Bath, Somerset

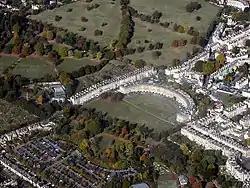
Royal Crescent and Circus from the air (connected by link road, thus creating the famous "question mark" formation). Georgian taste favoured the regularity of Bath's streets and squares and the contrast with adjacent rural nature.

By the 15th century, Bath's abbey church was dilapidated and Oliver King, Bishop of Bath and Wells, decided to rebuild it on a smaller scale in 1500. The new church was completed just a few years before Bath Priory was dissolved in 1539 by Henry VIII. The abbey church became derelict before being restored as the city's parish church in the Elizabethan era, when the city experienced a revival as a spa. The baths were improved and the city began to attract the aristocracy. A Royal charter granted by Queen Elizabeth I in 1590 confirmed city status. James Montagu, Bishop of Bath and Wells from 1608, spent considerable sums in restoring Bath Abbey and actively supported the Baths themselves, aware that the 'towne liveth wholly by them'. In 1613, perhaps at his behest, Queen Anne visited the town to take the waters: the Queen's Bath was named after her. The cue for the visit may have been the completion of the restoration work to Bath Abbey, the last instalment of which had been paid for two years previously. Anne of Denmark came to Bath in 1613 and 1615. By the beginning of the English Civil War, the city was a first-class resort. However, it lost much of this trade in 1642; with the outbreak of war, fiddlers, "ladies who are there", and ale-house guides, lost their customers.